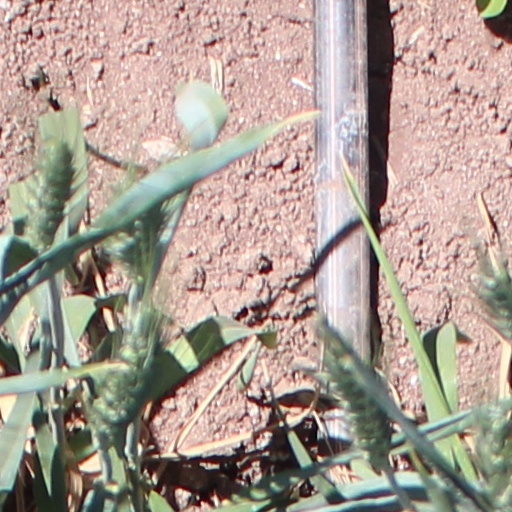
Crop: wheat